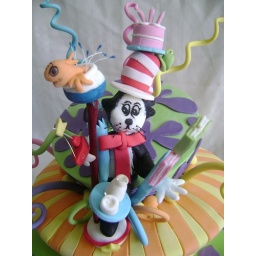
Cat in the hat cake